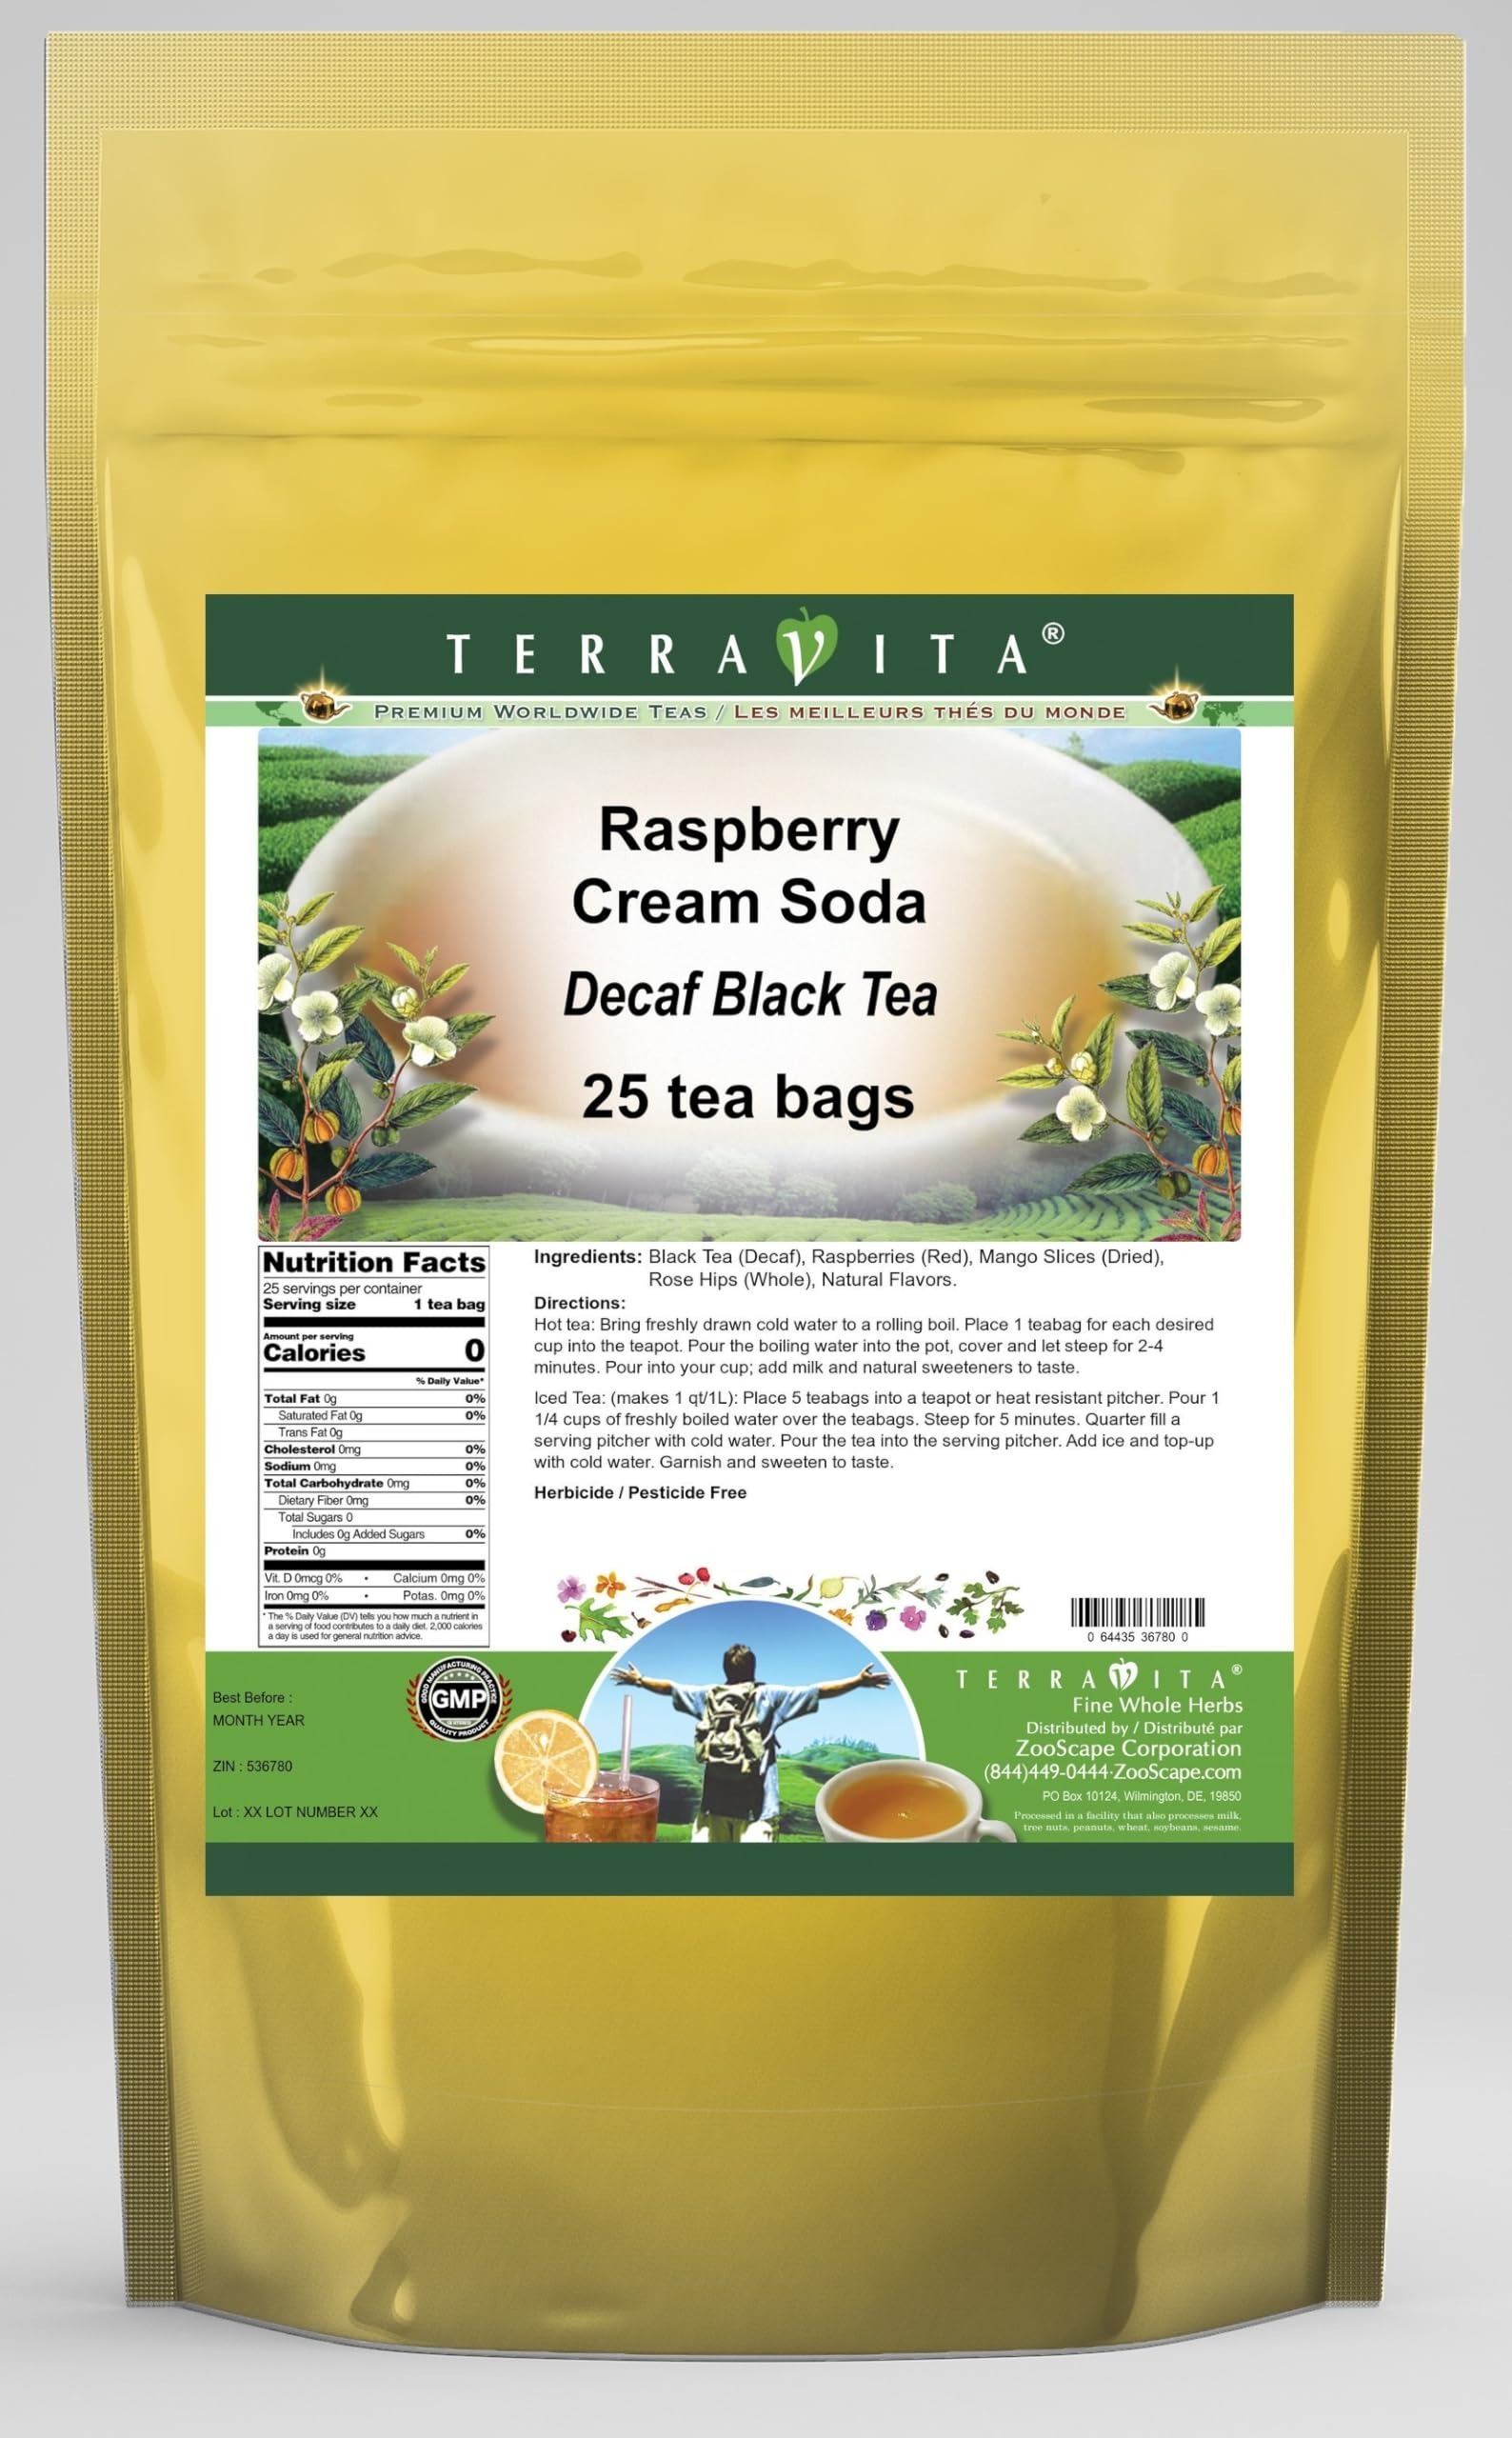
Item Name: Raspberry Cream Soda Decaf Black Tea (25 tea bags, ZIN: 536780) - 2 Pack
Bullet Point 1: Our Raspberry Cream Soda Decaf Black Tea is a wonderful flavored decaffeinated Black tea with Raspberries (Red), Mango Slices and Rose Hips. You will enjoy the simple and elegant Raspberry Cream Soda taste! - Ingredients: Decaf Black tea, Raspberries (Red), Mango Slices, Rose Hips and Natural Raspberry Cream Soda Flavor.
Bullet Point 2: No fillers.
Bullet Point 3: Manufacturer: TerraVita
Bullet Point 4: Size: 25 tea bags
Bullet Point 5: Black Tea Bags - Packed in a convenient upright pouch!
Product Description: Our Raspberry Cream Soda Decaf Black Tea is a wonderful flavored decaffeinated Black tea with Raspberries (Red), Mango Slices and Rose Hips. You will enjoy the simple and elegant Raspberry Cream Soda taste! - Ingredients: Decaf Black tea, Raspberries (Red), Mango Slices, Rose Hips and Natural Raspberry Cream Soda Flavor. - Hot tea brewing method: Bring freshly drawn cold water to a rolling boil. Place 1 teabag for each desired cup into the teapot. Pour the boiling water into the pot, cover and let steep for 2-4 minutes. Pour into your cup; add milk and natural sweeteners to taste. - Iced tea brewing method: (to make 1 liter/quart): Place 5 teabags into a teapot or heat resistant pitcher. Pour 1 1/4 cups of freshly boiled water over the teabags. Steep for 5 minutes. Quarter fill a serving pitcher with cold water. Pour the tea into the serving pitcher. Add ice and top-up with cold water. Garnish and sweeten to taste. - TerraVita is an exclusive line of premium-quality, natural source products that use only the finest, purest and most potent ingredients found around the world. TerraVita is hallmarked by the highest possible standards of purity, potency, stability and freshness. All of our products are prepared with the highest elements of quality control, from raw materials through the entire manufacturing process, up to and including the moment that the bottles or bags are sealed for freshness and shipped out to you. Our highest possible standards are certified by independent laboratories and backed by our personal guarantee. - TerraVita exists to meet and ensure your family's health and wellness without the harmful effects of chemicals and health products. We strive to make all of our products affordable and reliable and are constantly searching the market to maintain ou
Value: 50.0
Unit: Count

Price: 46.89